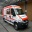
Label: ambulance